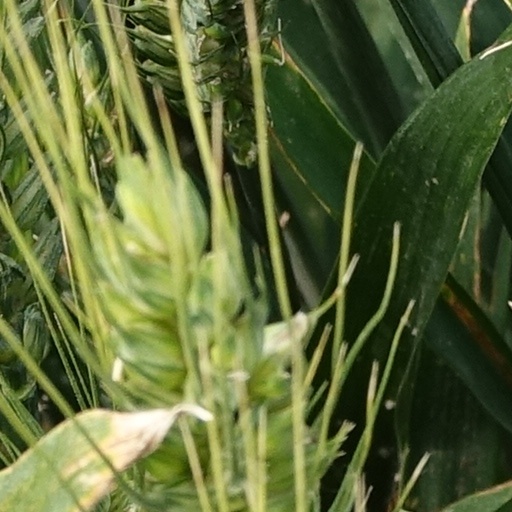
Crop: wheat